Juventus FC (women)

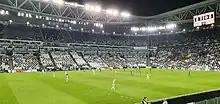
The Juventus Stadium before the kickoff of a UWCL match against Chelsea (2021)

During the tenure of Rita Guarino, Juventus quickly emerged as a dominating force in Italy, winning four consecutive league titles in their first four years of activity. Juventus' first game was on 27 August 2017, in a 13–0 away victory over Torino in the first leg of the first round of the ; Martina Rosucci scored the club's first-ever goal. In the 2017–18 Serie A, the club was tied with Brescia for first place at 60 points. The two sides played a single-legged play-off match where, following a goalless draw after 120 minutes, Juventus beat Brescia 5–4 in a penalty shoot-out.